Tim Sauter

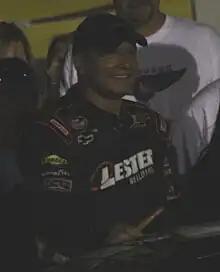
Sauter in 2011 (wearing his 2007 Truck Series firesuit)

Timothy Saibot Sauter (born October 13, 1964) is an American race car driver. He has competed in the American Speed Association, the NASCAR Craftsman Truck Series, the Busch Series, and the Winston Cup Series. He is the son of Jim Sauter, and the brother of NASCAR drivers Jay and Johnny Sauter.